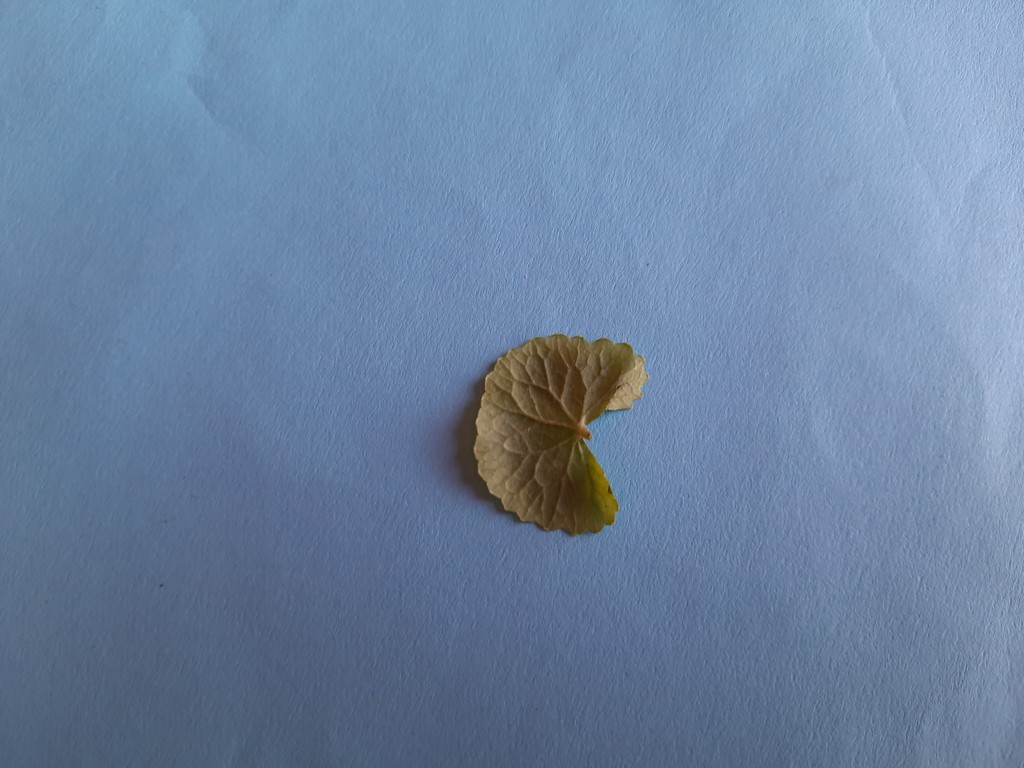
Label: Healthy